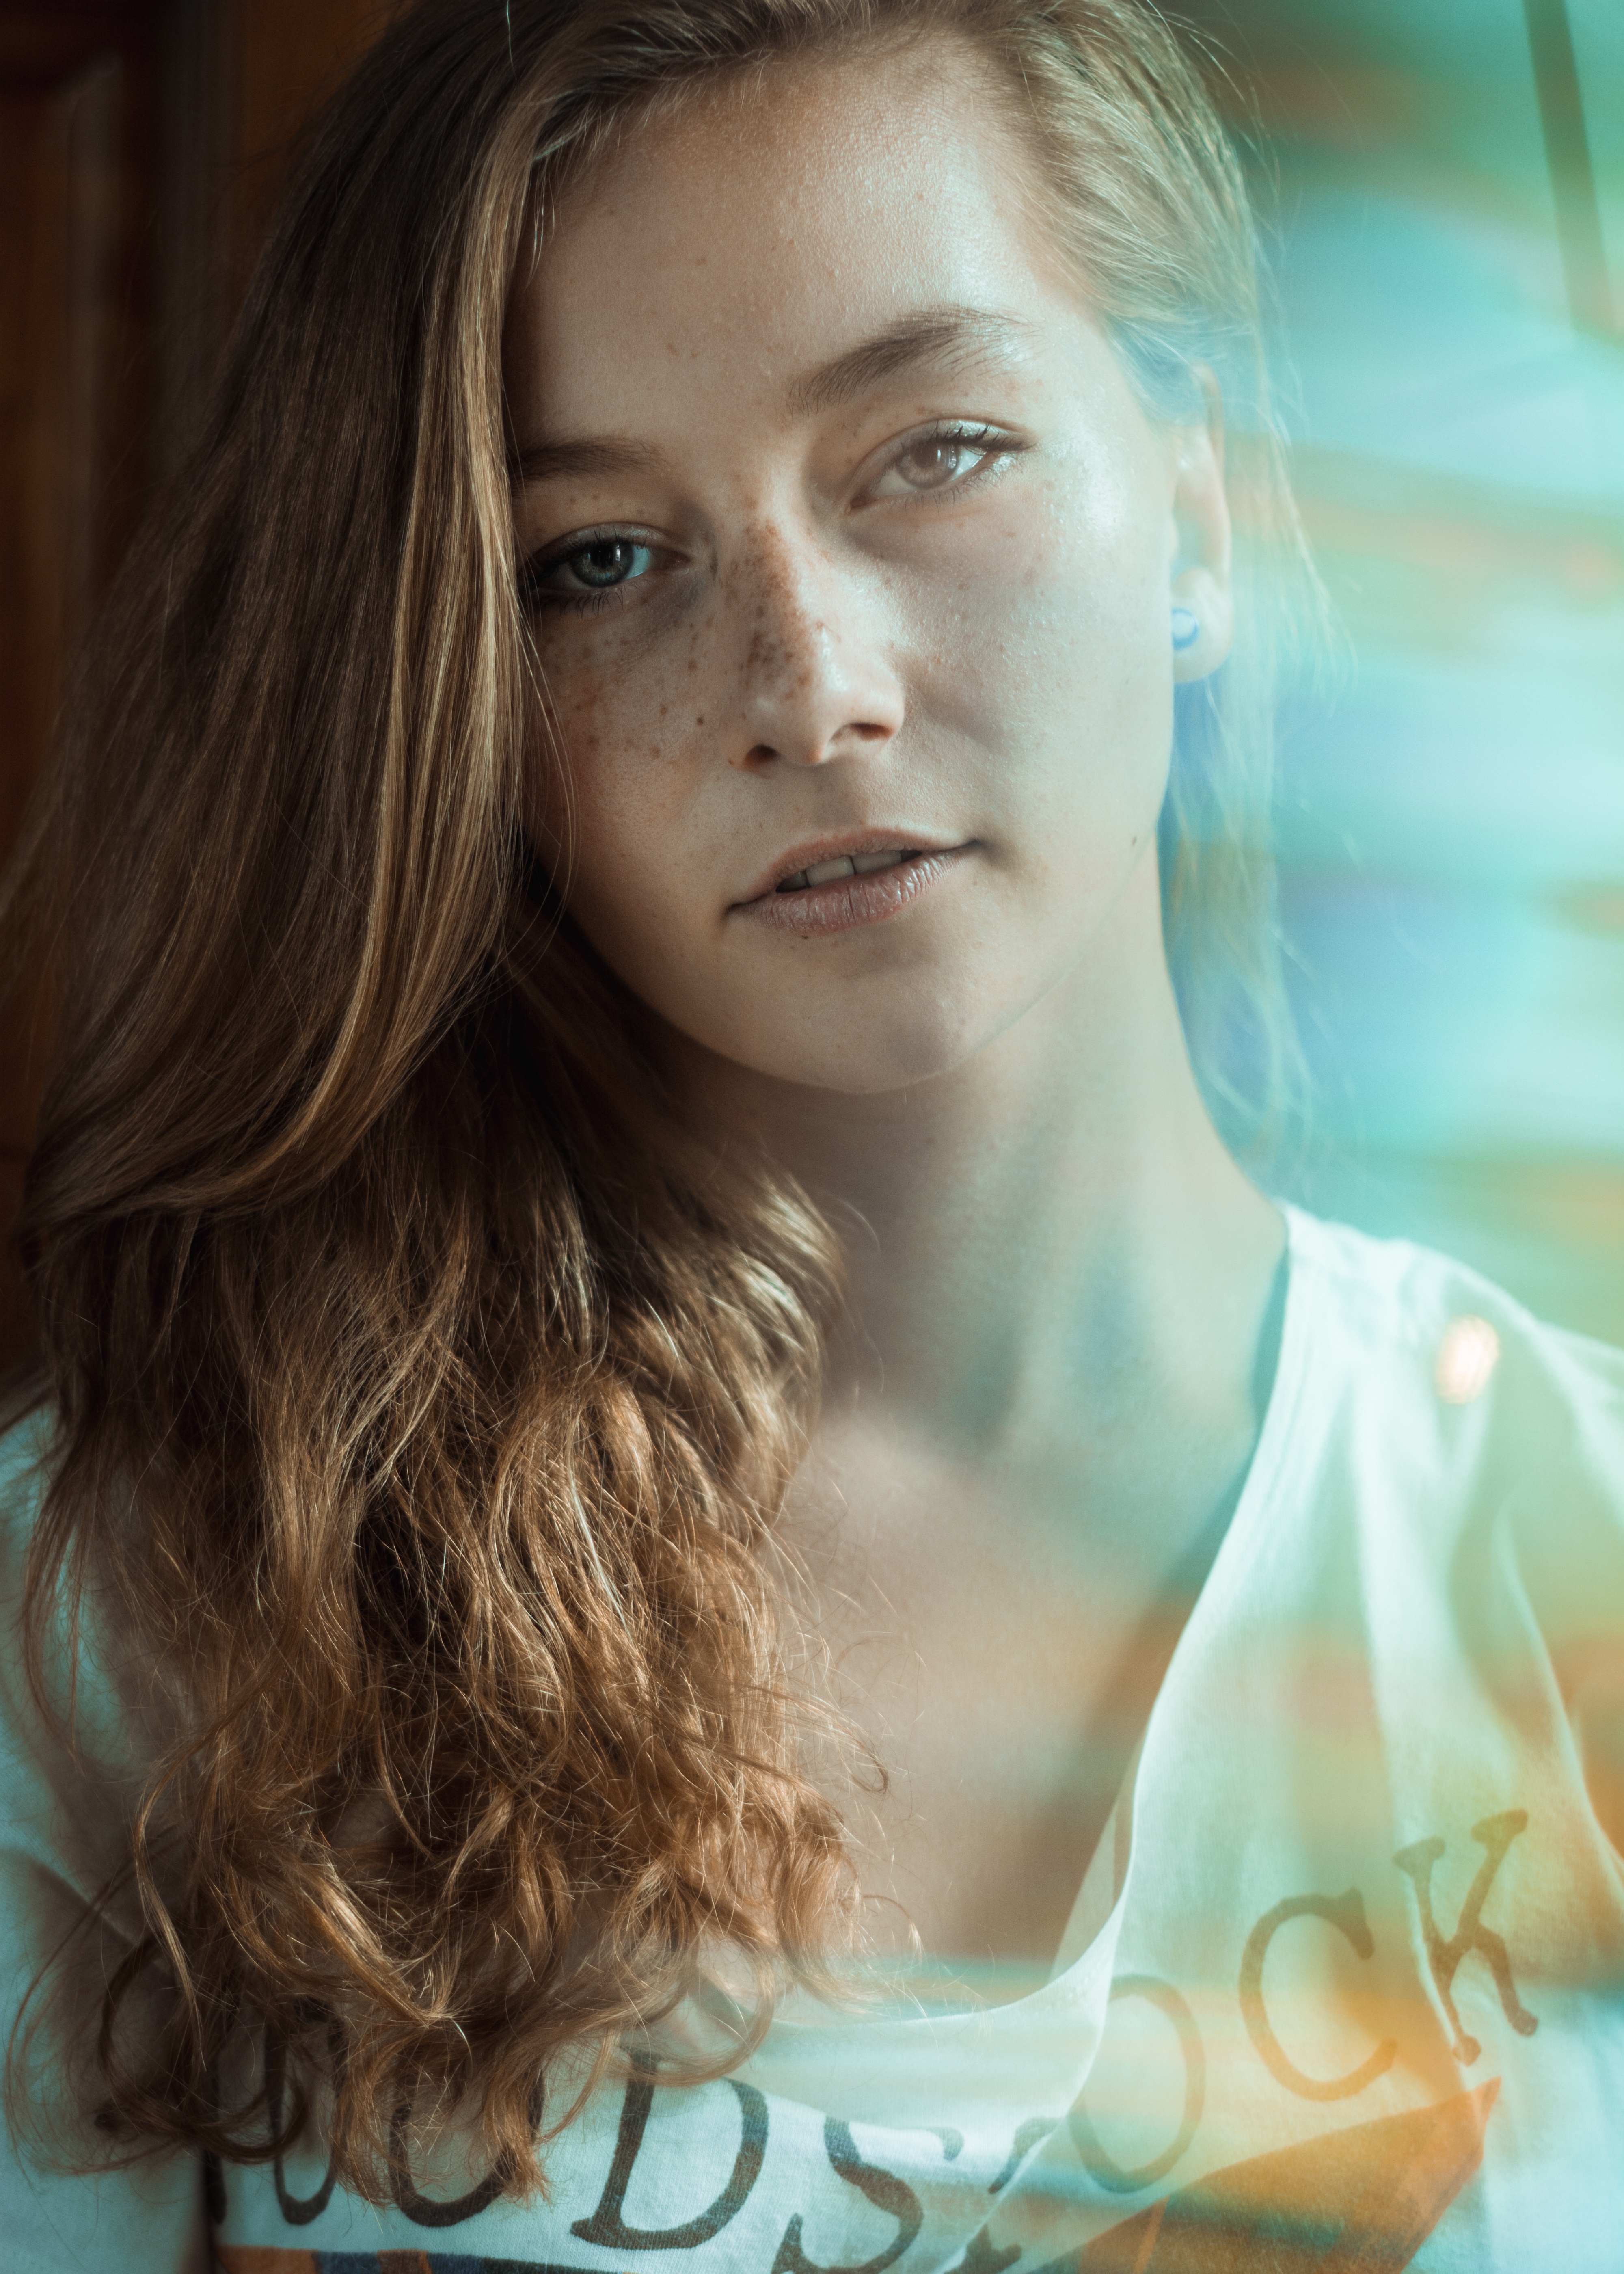
person, girl, woman, hair, photography, portrait, model, color, blue, lady, hairstyle, long hair, close up, face, nose, eye, head, skin, beauty, blond, photo shoot, brown hair, portrait photography, art model, supermodel